Monggeumpo Taryeong

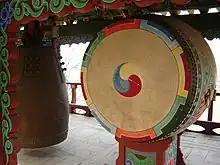
A Korean Buk (drum)

The refrain of "Monggeumpo Taryeong" is repeated after every verse. In some versions, the refrain may be slightly different each time it is sung. There are multiple versions of the song, with slightly differing lyrics and refrain.